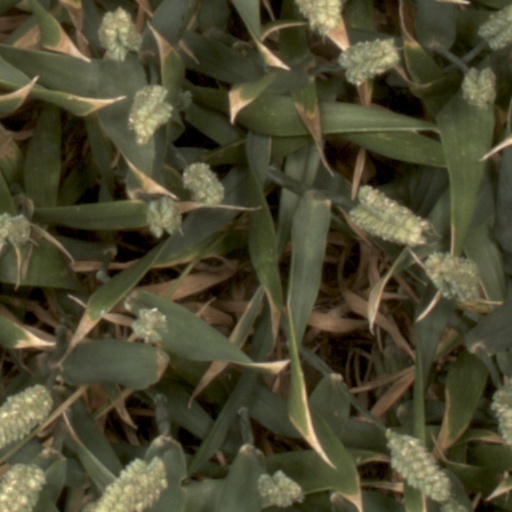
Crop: wheat